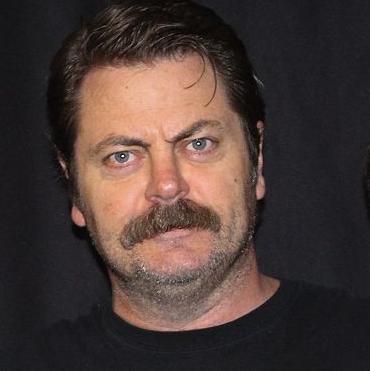
Age: 42